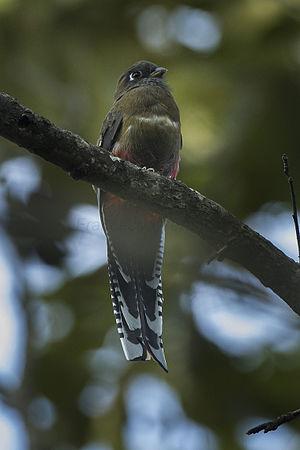
Le Trogon montagnard est une espèce d'oiseau de la famille des Trogonidae.